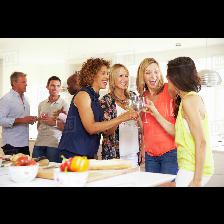
Label: Human